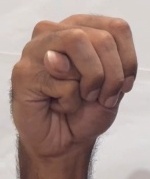
ASL sign: M